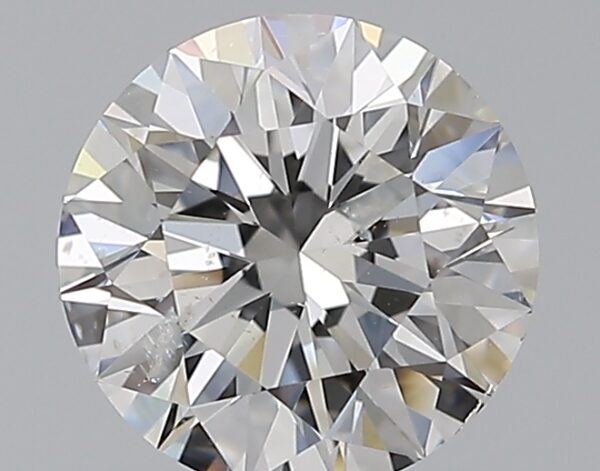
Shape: round
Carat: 1.01
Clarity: SI2
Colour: F
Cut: EX
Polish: EX
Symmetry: EX
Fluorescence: F
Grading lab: GIA
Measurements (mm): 6.38 x 6.42 x 4.01